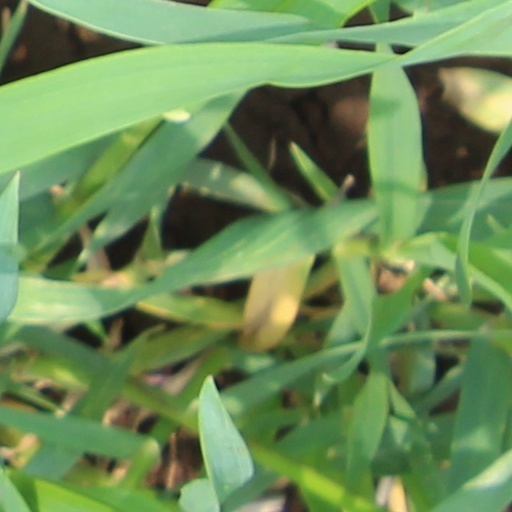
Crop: wheat